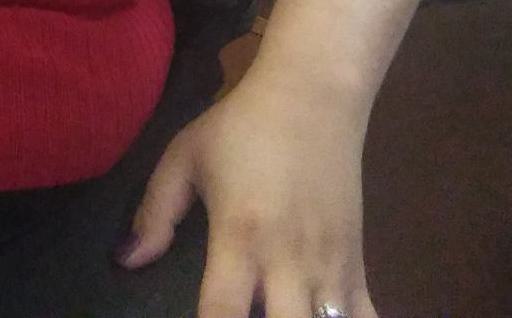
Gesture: no_gesture